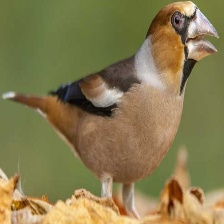
Species: HAWFINCH
Scientific name: COCCOTHRAUSTES COCCOTHRAUSTES